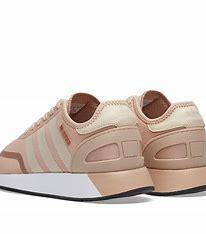
Brand: Adidas
Model: N 5923